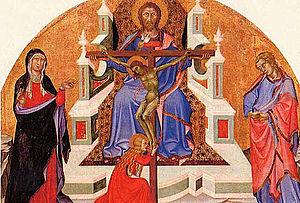
Retable composé de quatre tableaux
Le Plantier de Costebelle est une maison d’architecture néo-palladienne construite à partir de 1857 par la baronne Hortense Pauline Husson de Prailly. Située dans la commune de Hyères-les-Palmiers, dans le département du Var, sur le versant est du mont des Oiseaux et des collines de Costebelle, la propriété surplombe la rade d'Hyères, la presqu'île de Giens et les îles de Porquerolles et de Port-Cros. Lieu de villégiature dans la deuxième moitié du XIXᵉ siècle pour d’éminents ecclésiastiques, la « Villa des Palmiers » accueille également l’écrivain légitimiste Armand de Pontmartin. Mais la plus illustre visite à ce jour reste le passage à la Villa des Palmiers, de la reine Victoria accompagnée de la princesse Henri de Battenberg, en 1892.
Dieu désigne un être ou force suprême structurant l'univers ; il s'agit selon les croyances soit d'une personne, soit d'un concept philosophique ou religieux. Principe fondateur dans les religions monothéistes, Dieu est l'être suprême, unique, transcendant, universel, créateur de toutes choses, doté d'une perfection absolue, constituant le principe de salut pour l'humanité et qui se révèle dans le déroulement de l'histoire. Comme entité philosophique, Dieu est le principe d'explication et d'unité de l'univers.
Le Trône de grâce est une figure de l'iconographie chrétienne consistant en une représentation verticale de la Sainte Trinité.
Bartolo di Fredi ou Manfredi De Battilori est un peintre de l'école siennoise de la période gothique du Trecento.